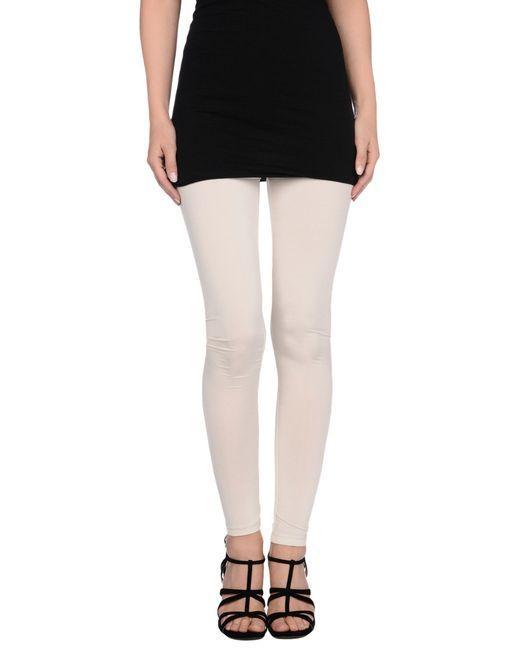
weiße dehnbare lässige Yogahose, dünnes Material